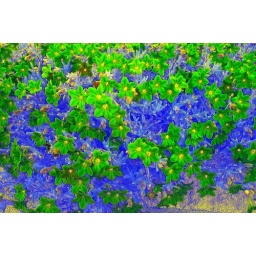
Blue flowers in green, yellow and blues